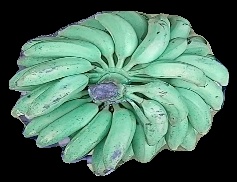
Variety: elakki-bale
Grade: grade1